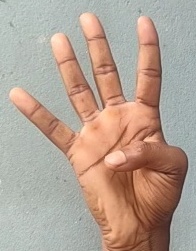
ASL sign: 4